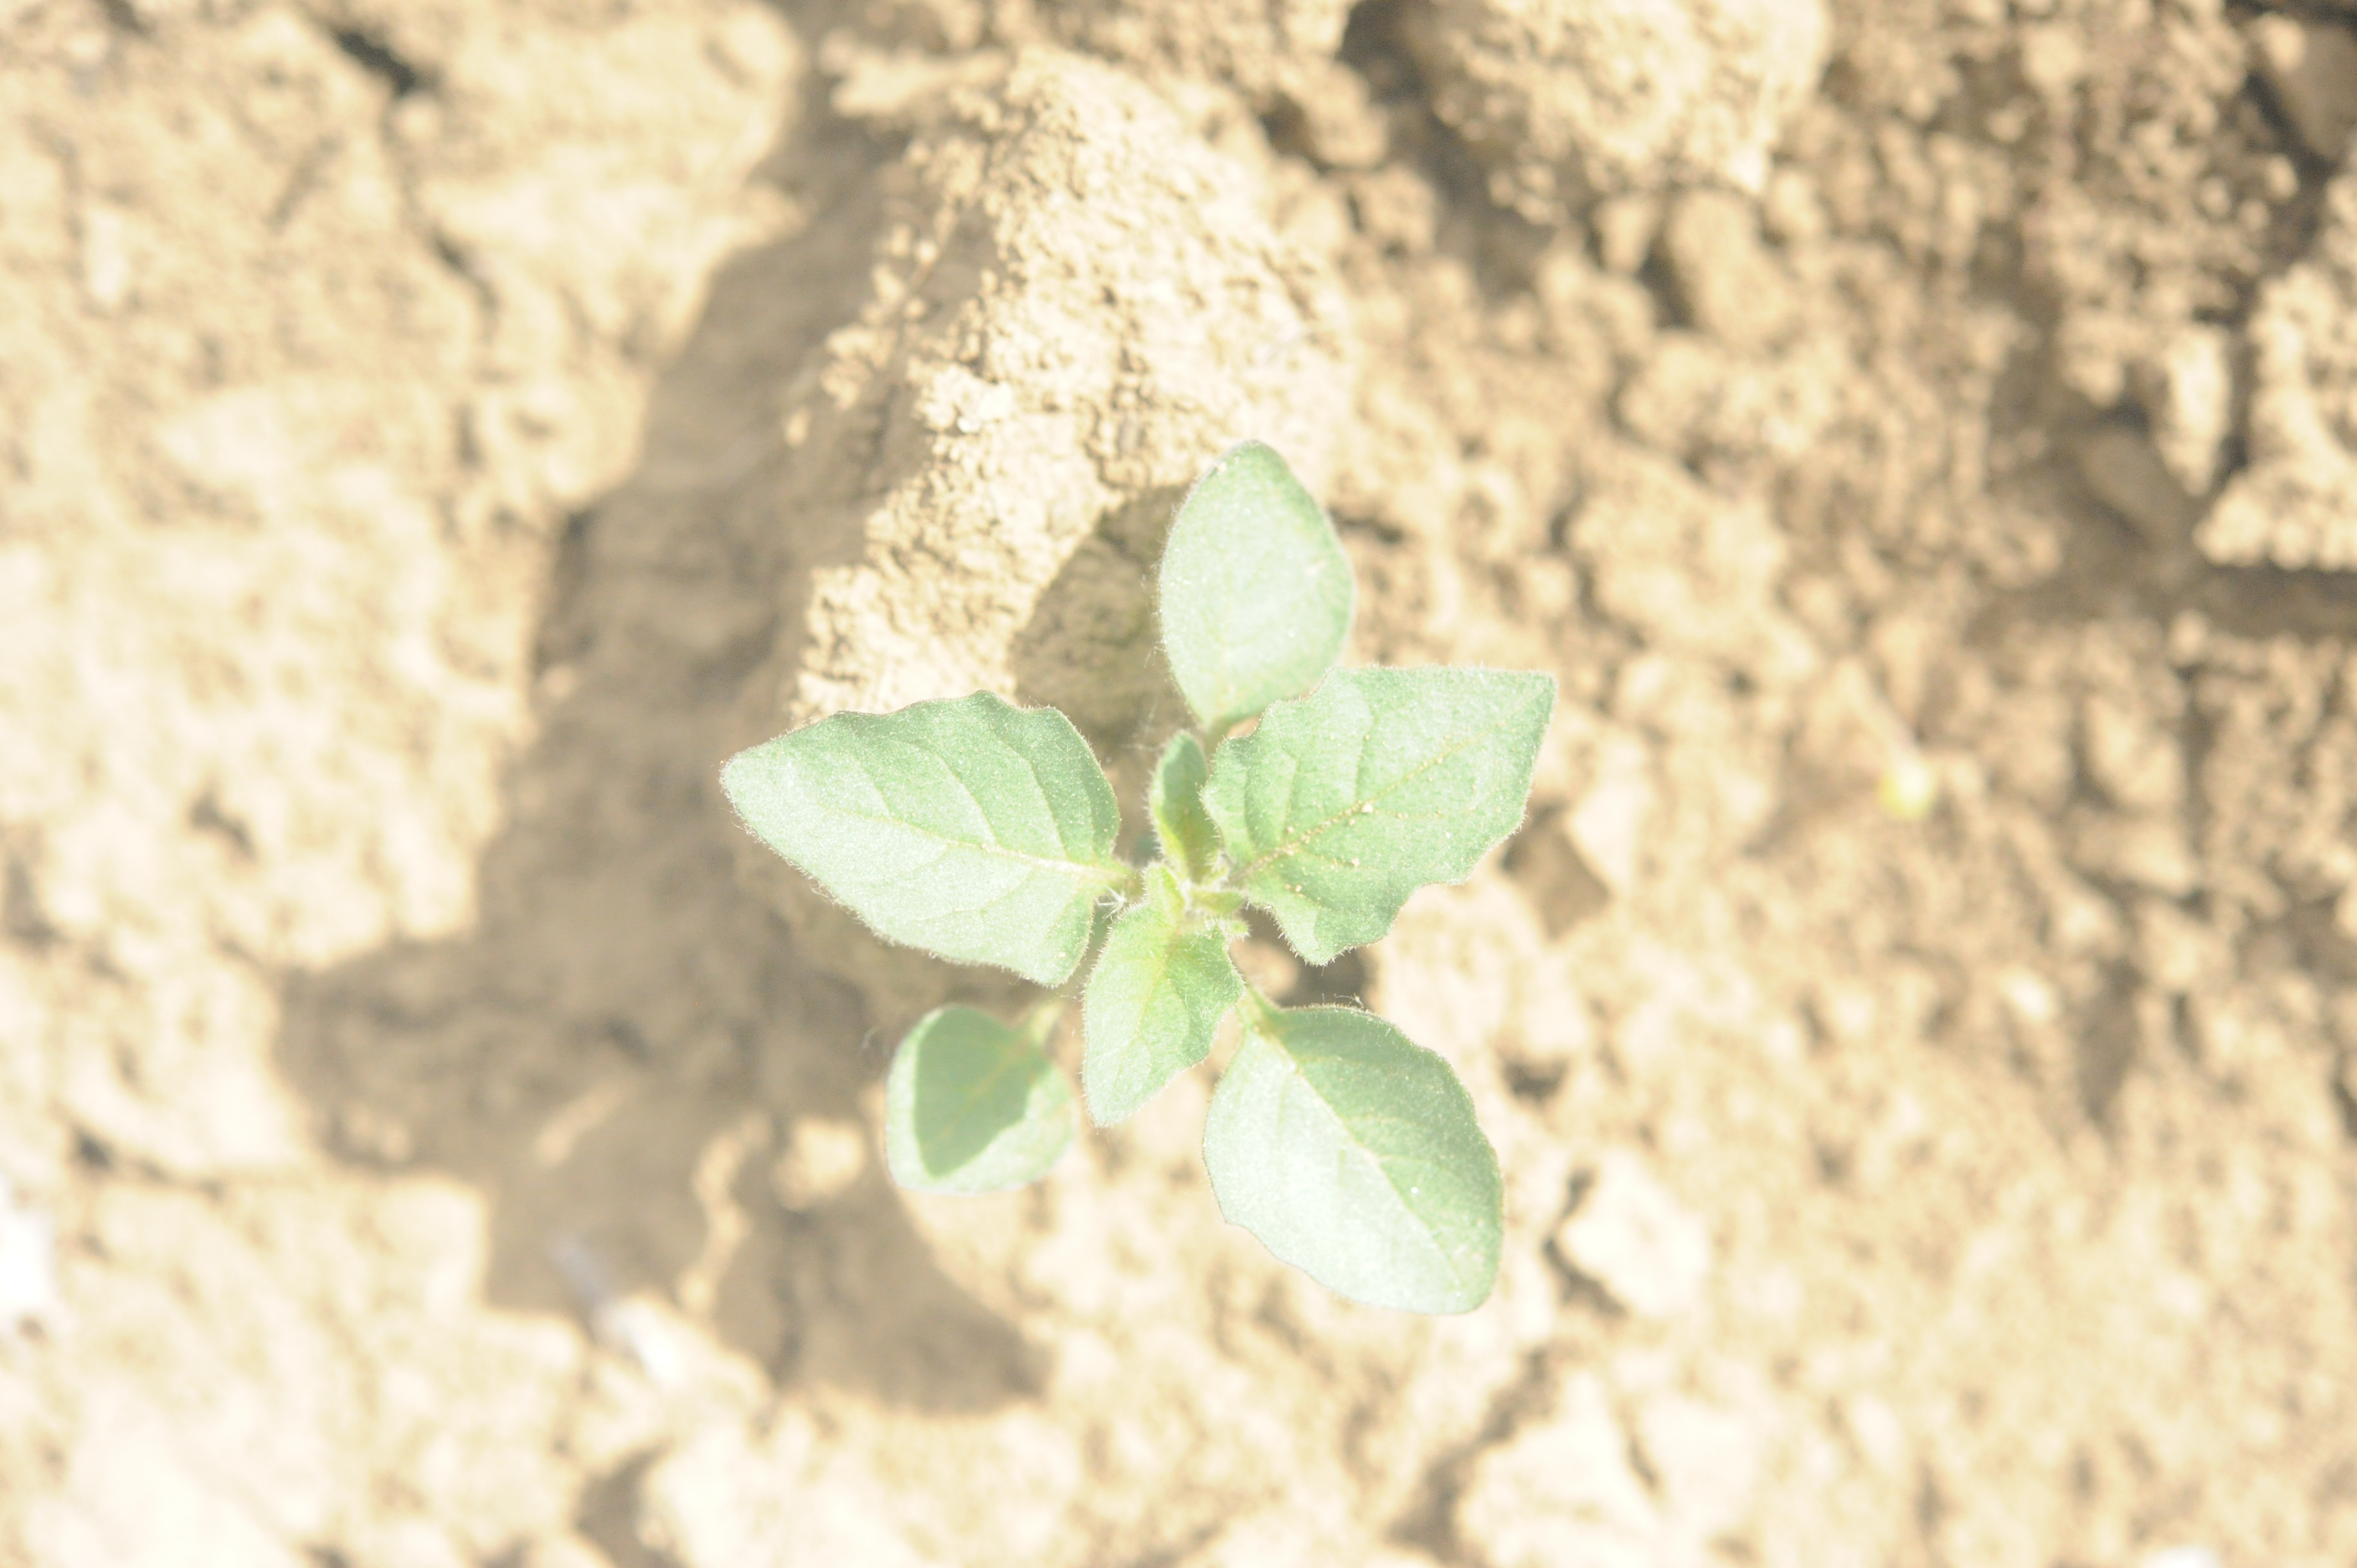
Label: black_nightshade